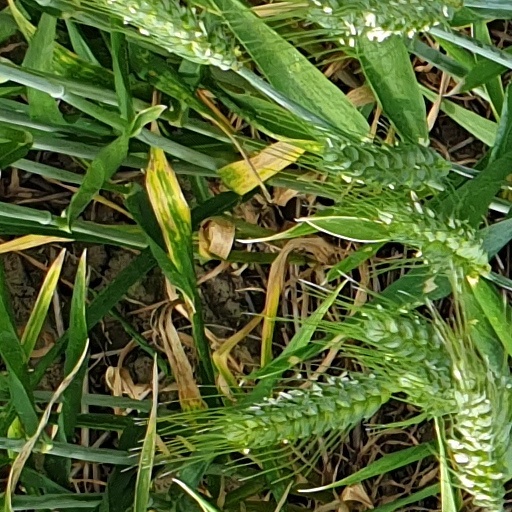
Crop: wheat